Mola (art form)

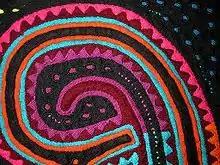
This closeup of a mola by Venancio Restrepo shows the layering of the different colors of cloth, and the fine stitching involved.

The largest pattern is typically cut from the top layer, and progressively smaller patterns from each subsequent layer, thus revealing the colors beneath in successive layers. This basic scheme can be varied by cutting through multiple layers at once, hence varying the sequence of colours; some molas also incorporate patches of contrasting colours, included in the design at certain points to introduce additional variations of color.